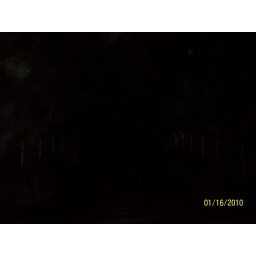
no one was on the bridge except for a ghost look for the man in the hat mid right